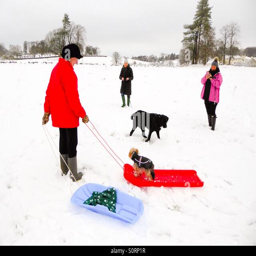
dogs and people in the snow